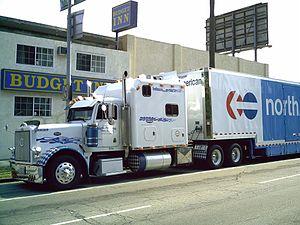
Peterbilt Motors est une société américaine, filiale de Paccar, fabriquant des camions. Son siège social se trouve à Denton au Texas.